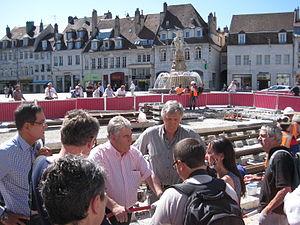
Inauguration de la pause des premier rails du tramway de Besançon, sur la place de la Révolution, par le maire de Besançon Jean-Louis Fousseret
Le tramway de Besançon est un réseau de deux lignes de tramway financé par Grand Besançon Métropole et exploitée par Besançon Mobilités qui relie l'agglomération d'ouest en est. L'inauguration a eu lieu les 30 et 31 août 2014 et la mise en service commerciale le lendemain, 1ᵉʳ septembre 2014.